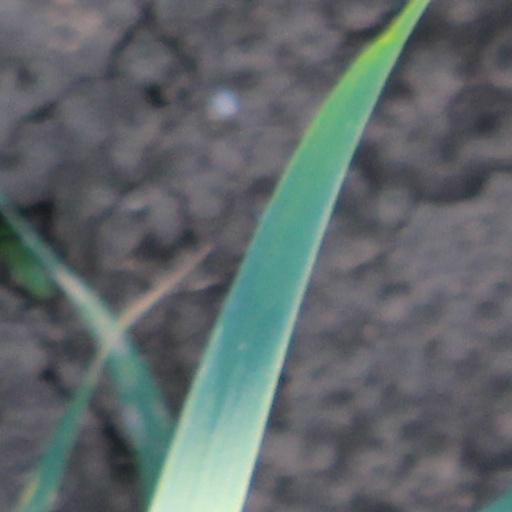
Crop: wheat